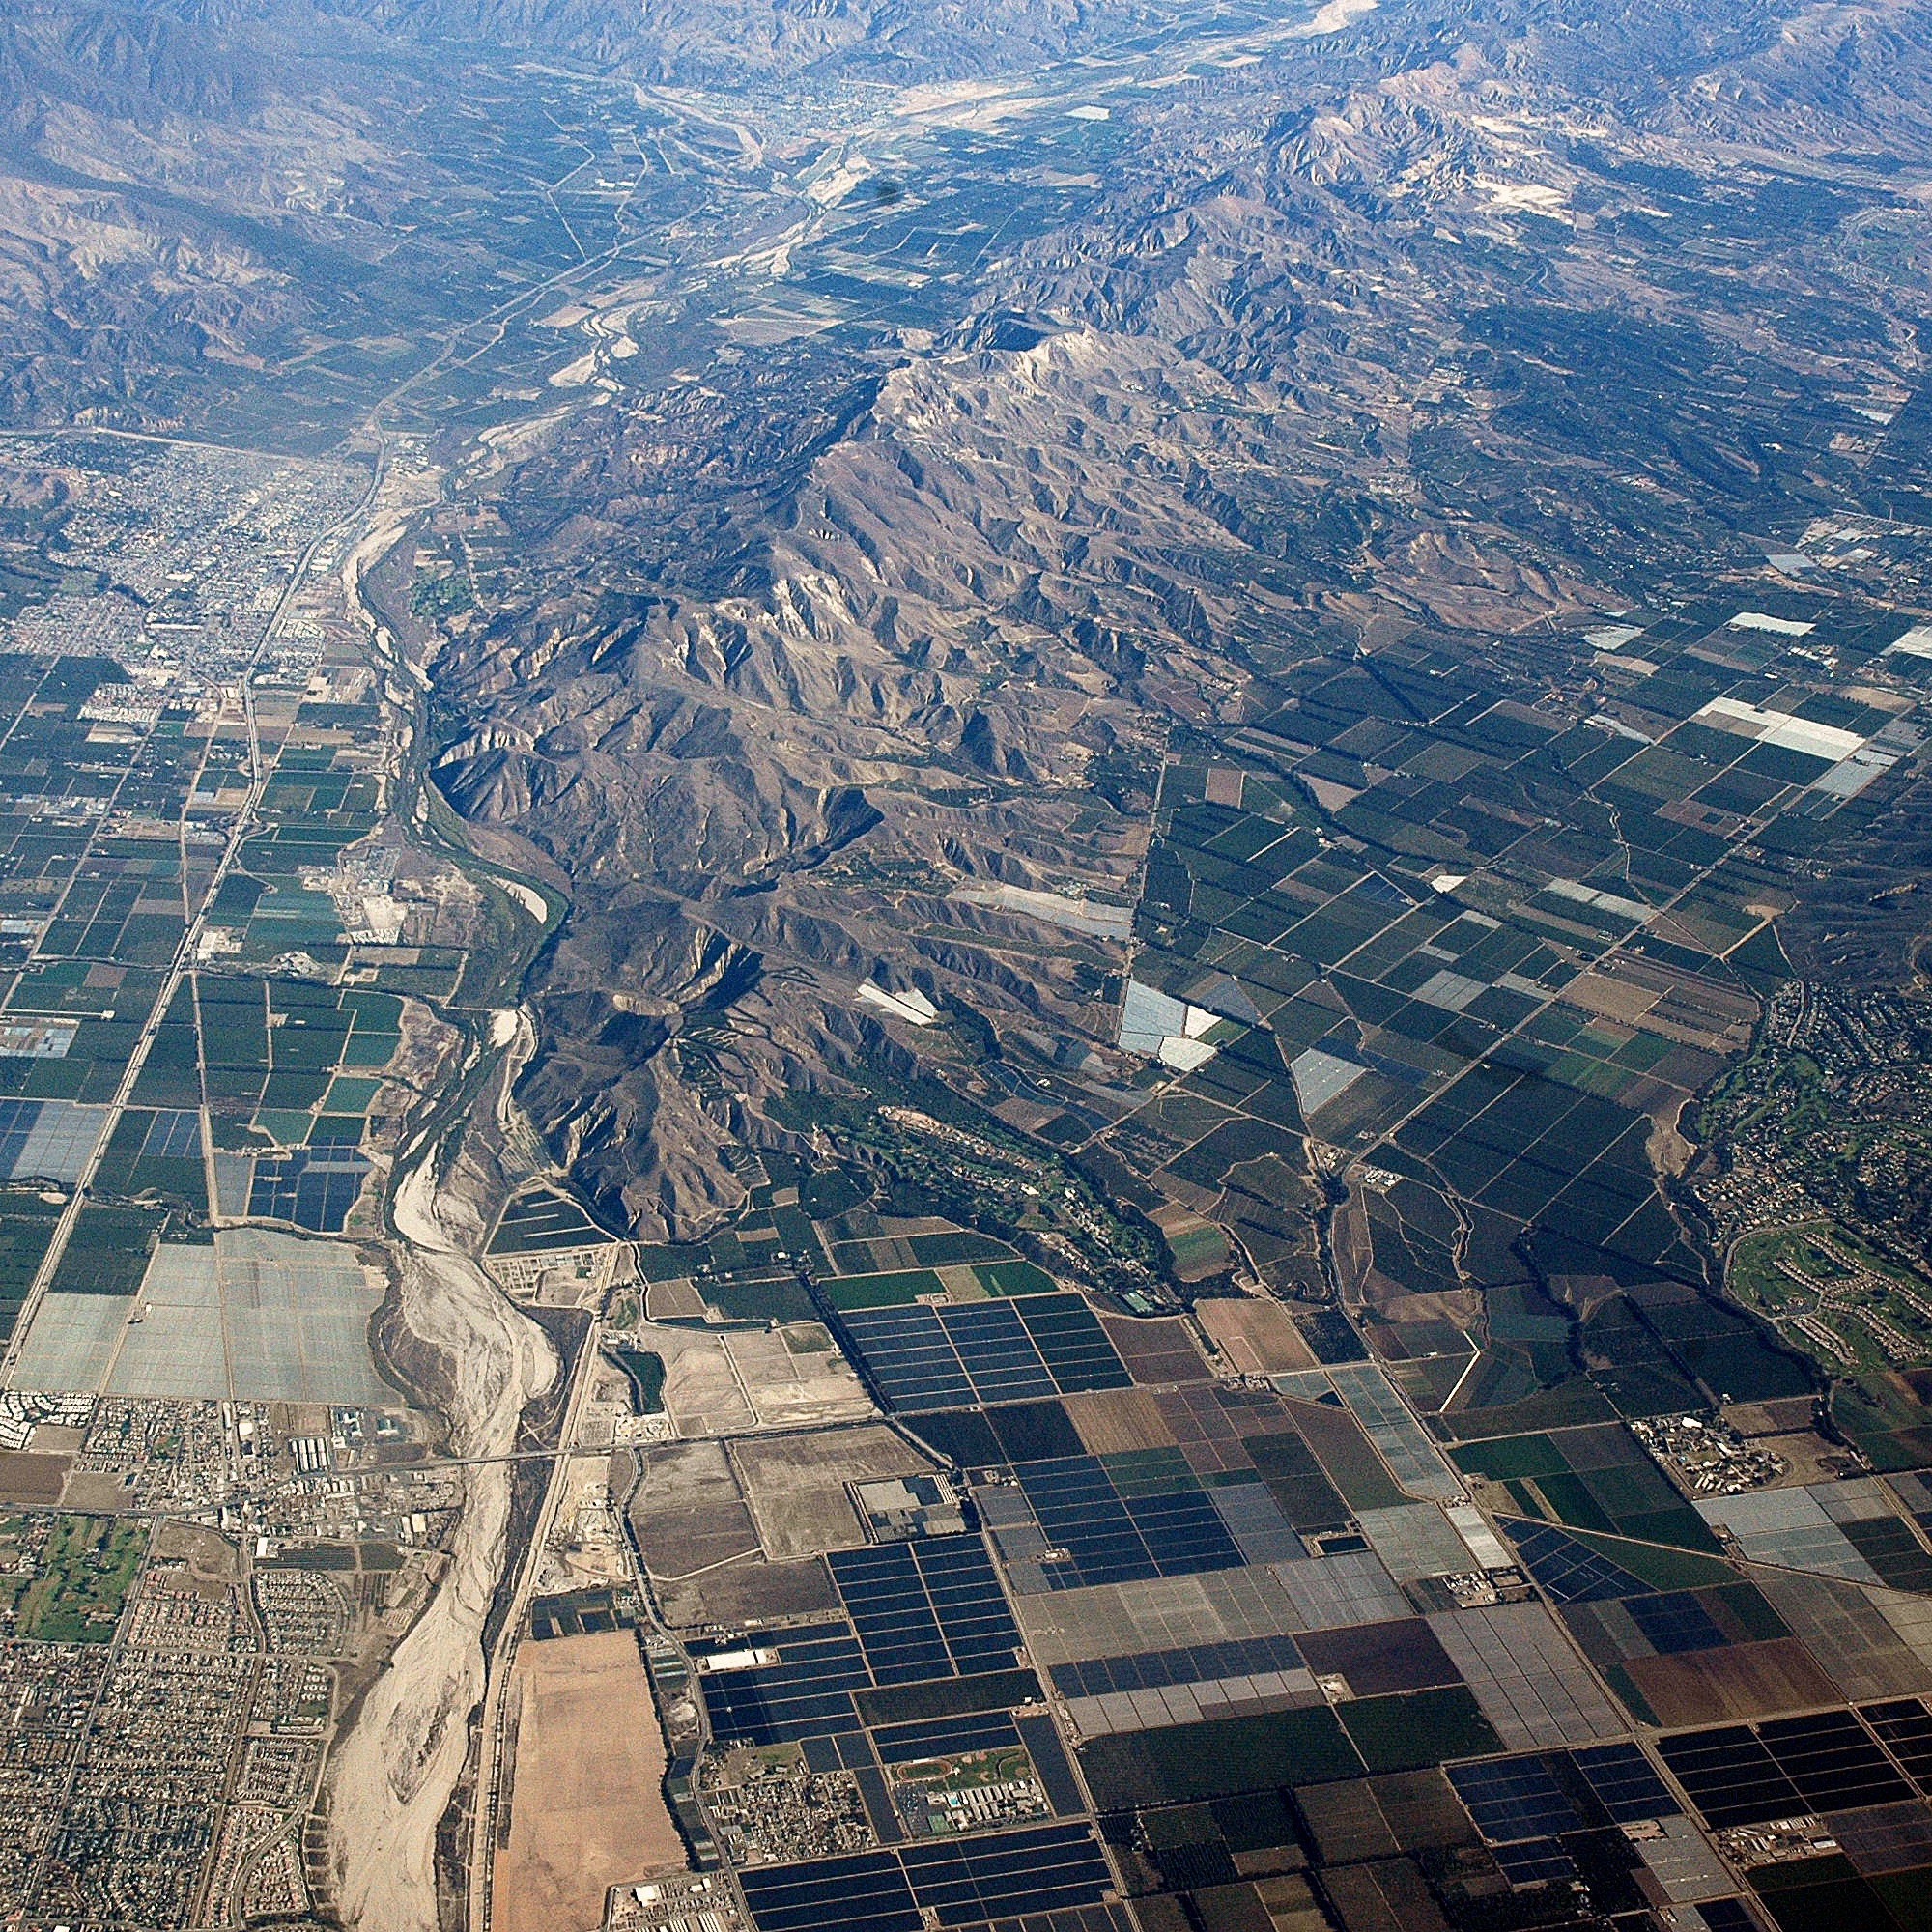
mountain, sky, photography, air, view, mountain range, cityscape, aerial view, bird's eye view, aerial photography, residential area, atmosphere of earth